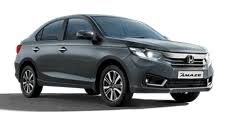
Vehicle type: Cars